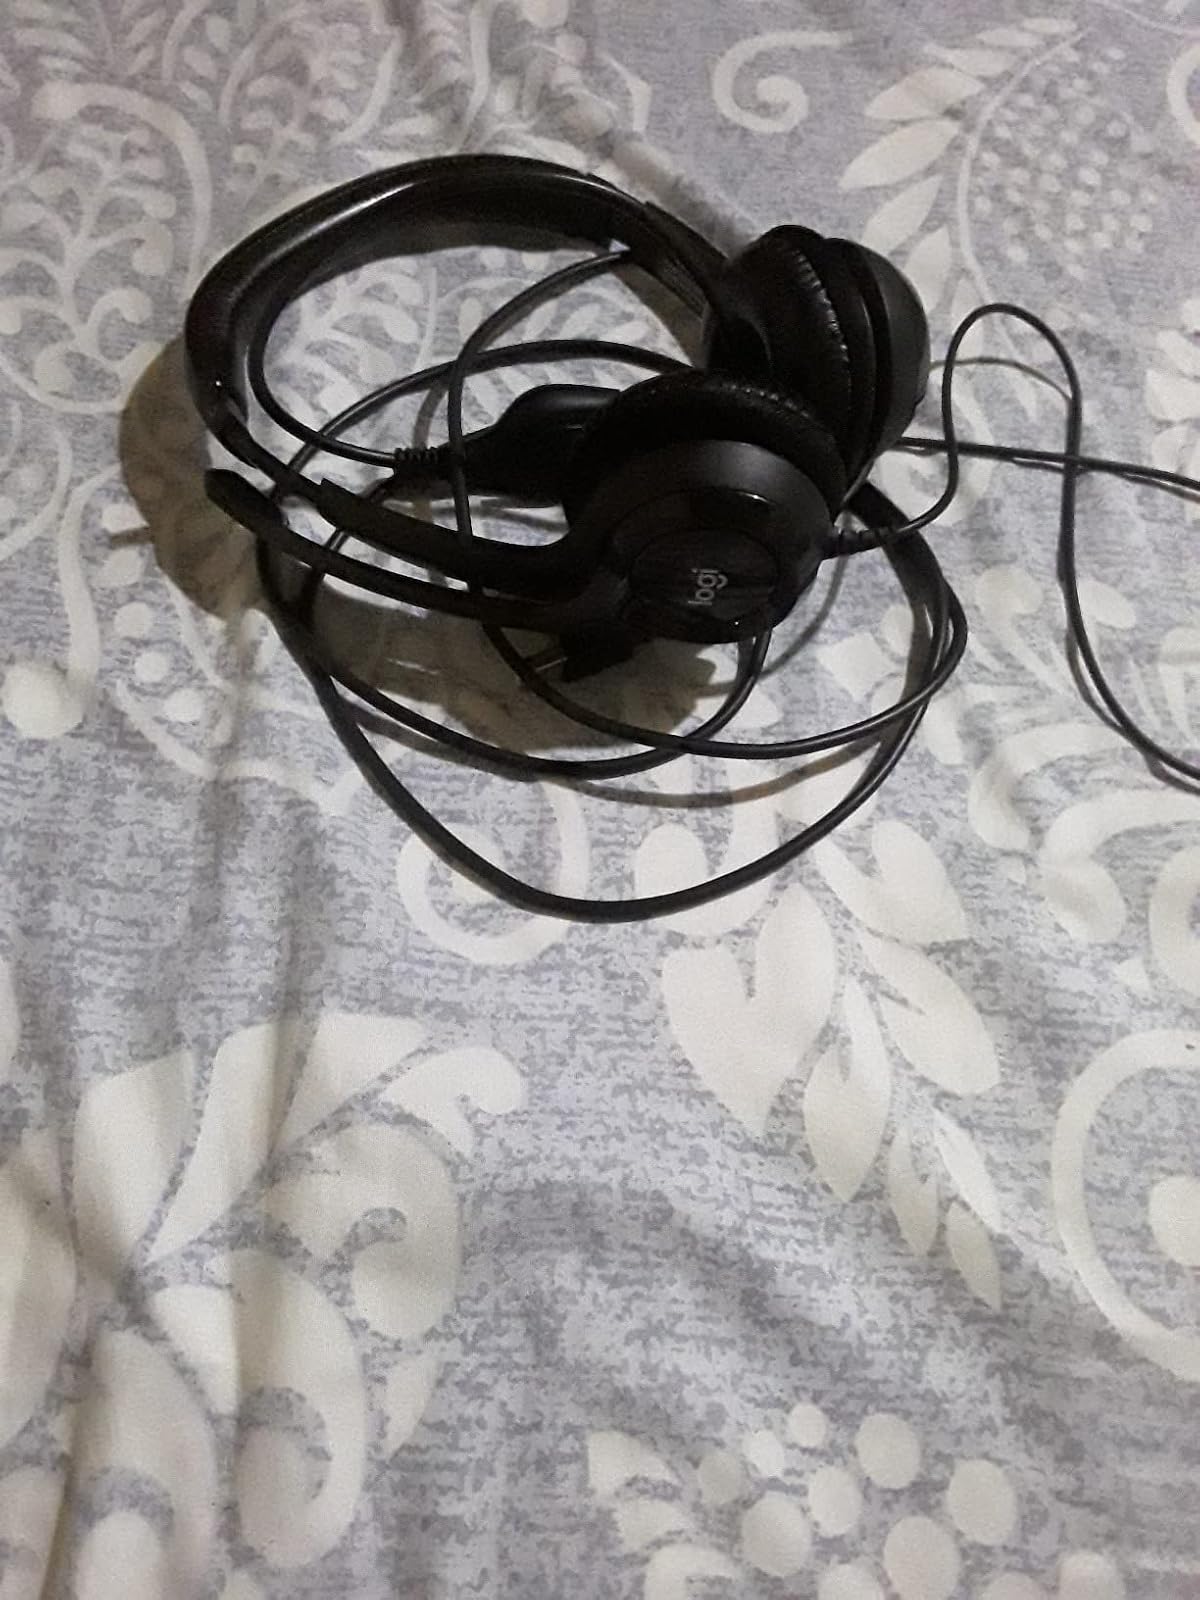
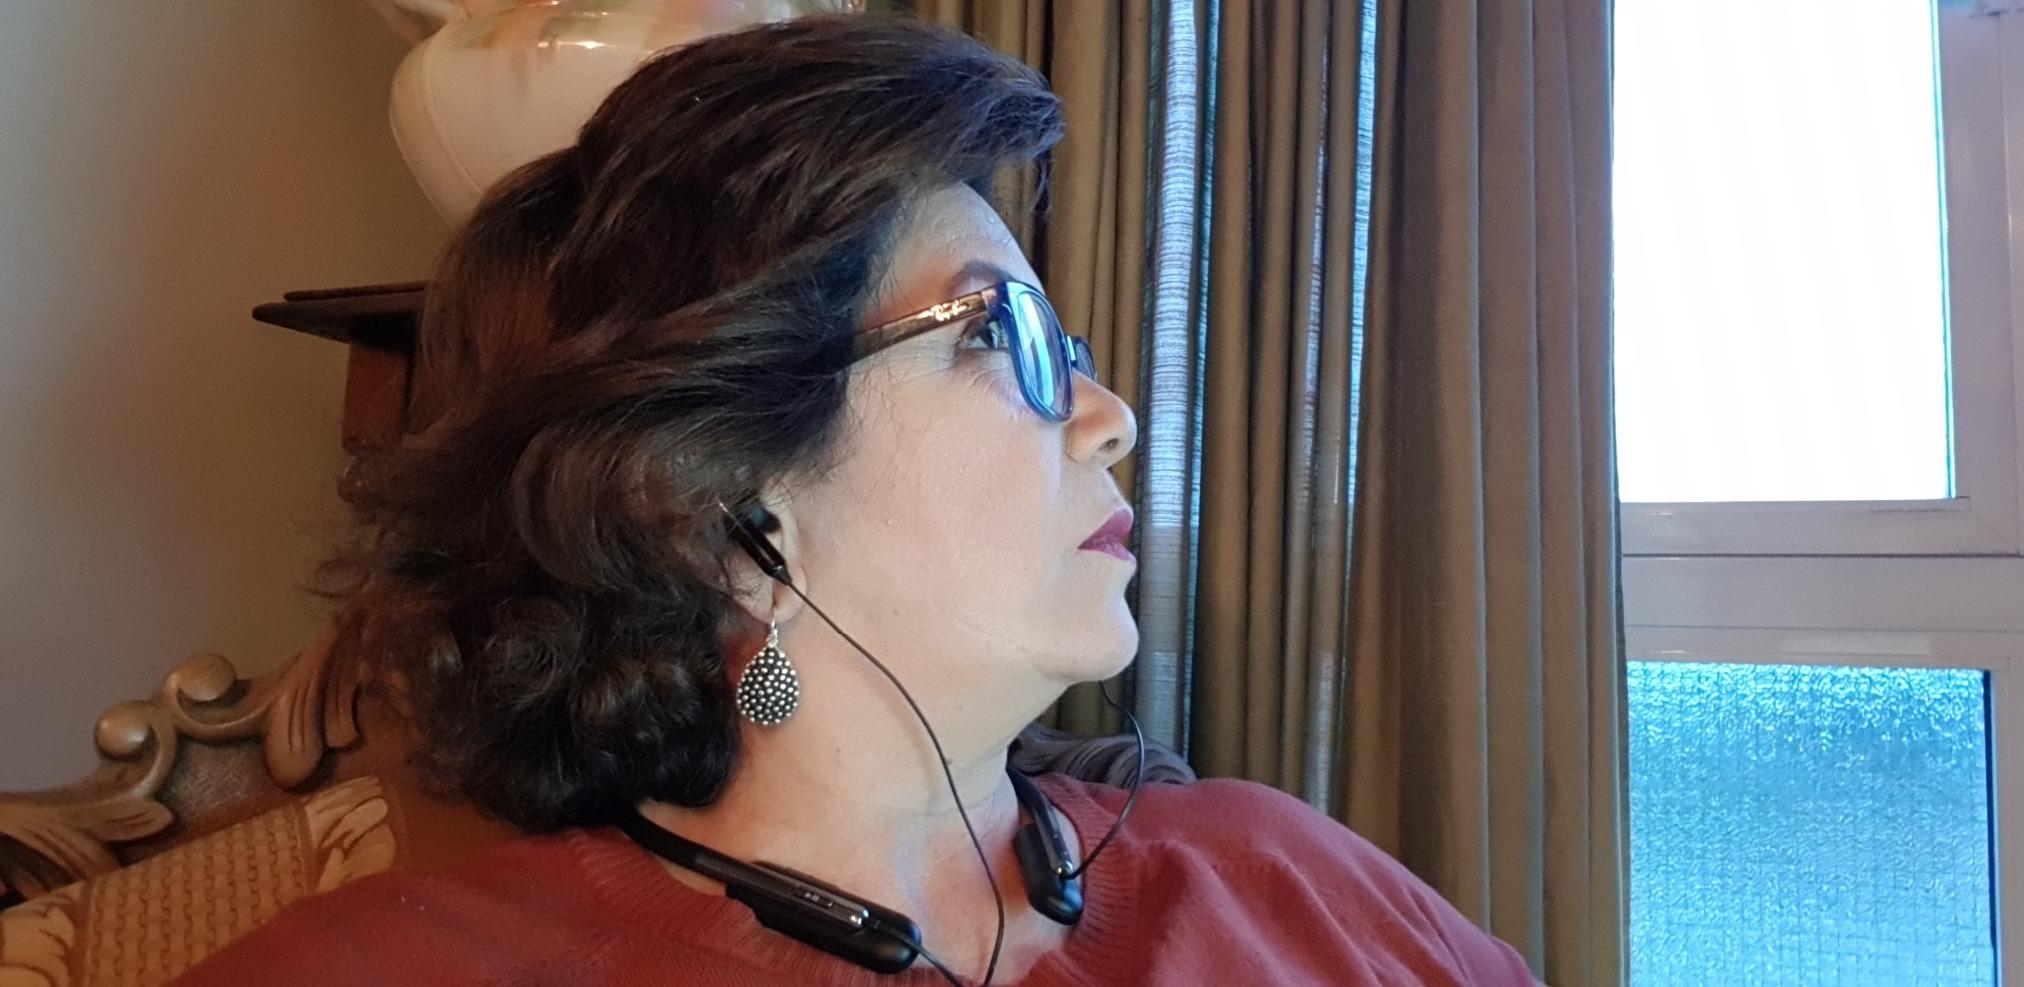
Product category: headphones
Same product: no